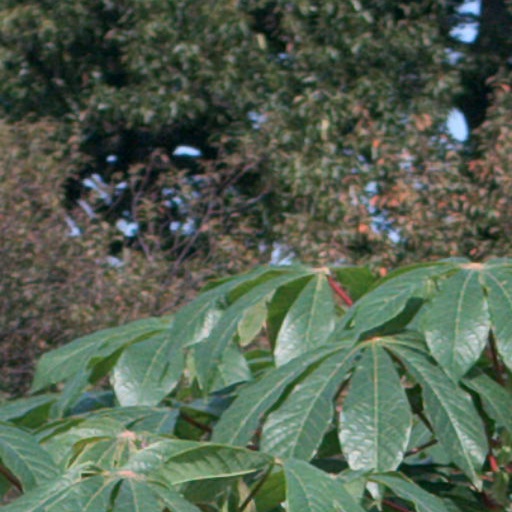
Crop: cassava